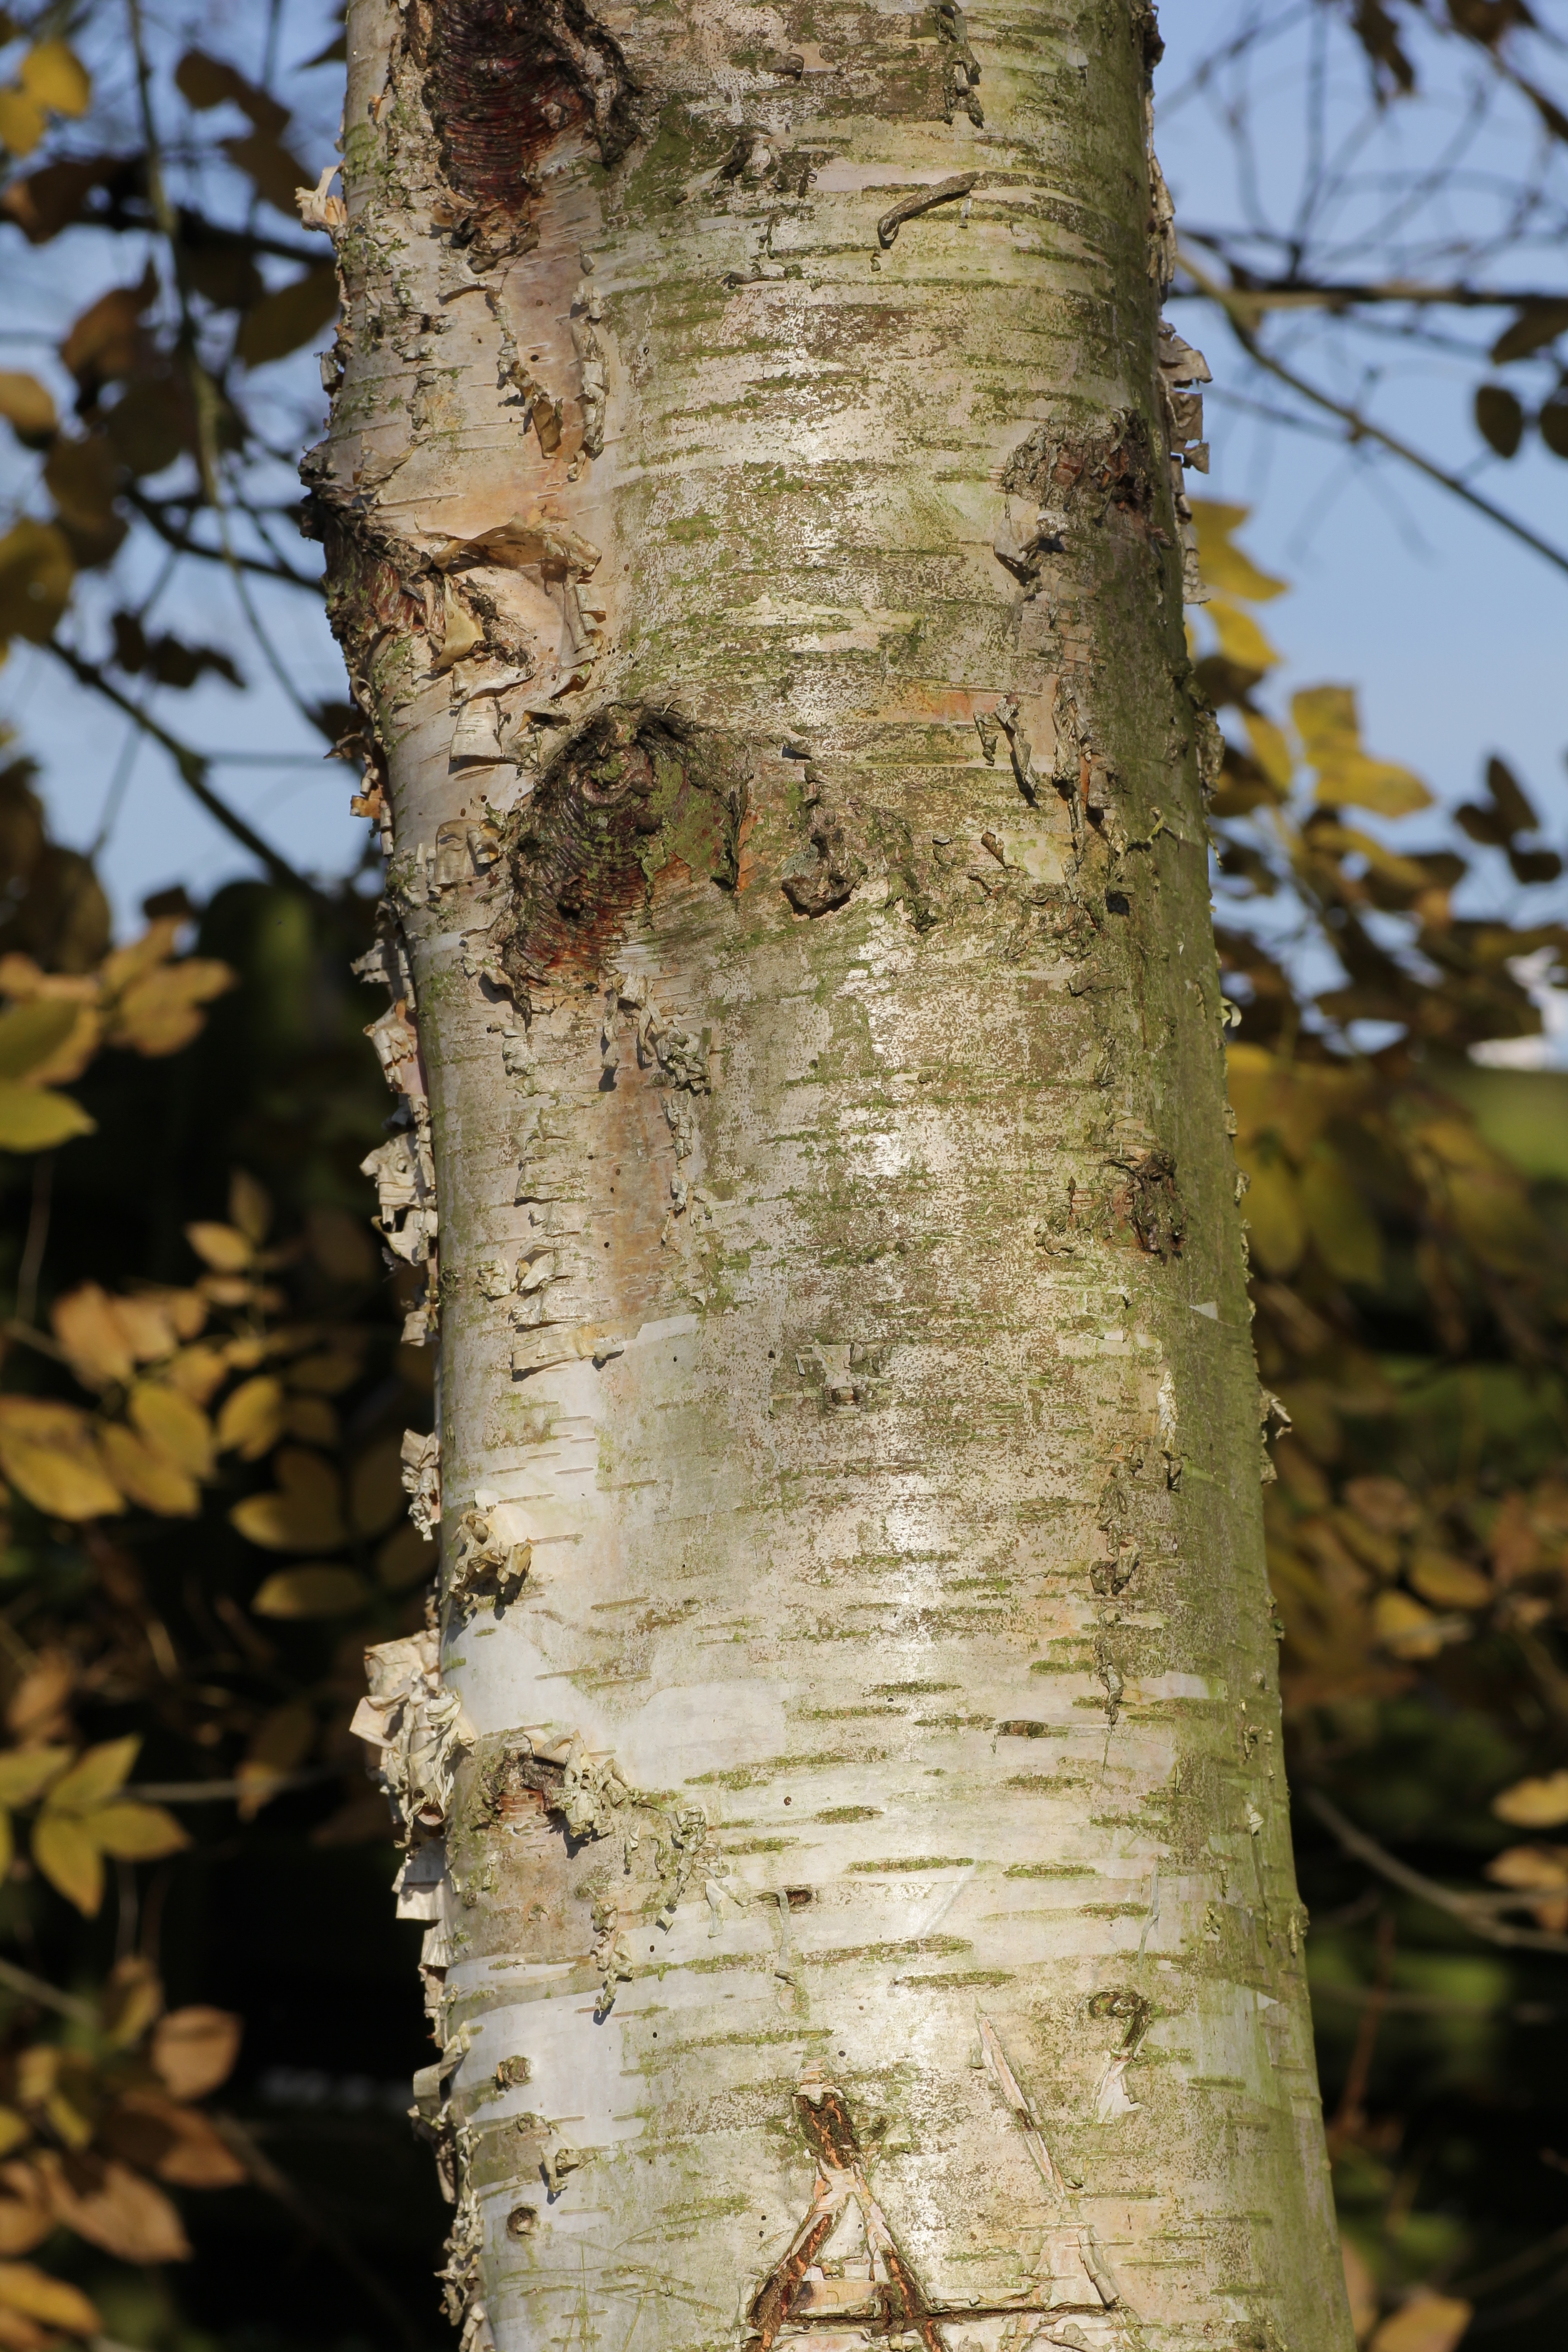
tree, nature, branch, plant, sky, wood, sunshine, leaf, trunk, birch, autumn, botany, garden, twig, tribe, deciduous, woodland, mood, airy, flowering plant, birch trunk, plant stem, woody plant, land plant